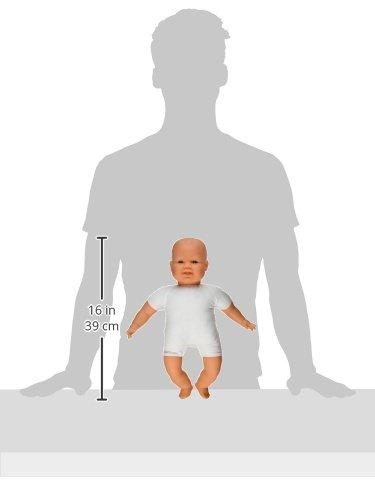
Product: Miniland 15.75'' Soft Body Baby Doll, Caucasian
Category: Toys & Games | Dolls & Accessories | Dolls
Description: Your child will love caring for Miniland's beautiful 15.75'' Soft Body Baby Doll.
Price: $27.26
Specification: ProductDimensions:16.5x3.9x8.3inches|ItemWeight:1.05pounds|ShippingWeight:1.05pounds(Viewshippingratesandpolicies)|DomesticShipping:ItemcanbeshippedwithinU.S.|InternationalShipping:ThisitemcanbeshippedtoselectcountriesoutsideoftheU.S.LearnMore|ASIN:B001AO1L8U|Itemmodelnumber:31061|Manufacturerrecommendedage:10months-6years